Canoeing at the 2018 Summer Youth Olympics – Girls' C1 slalom

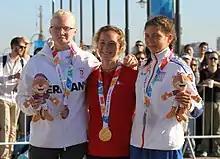
Girls' C1 slalom Victory ceremony: Lewandowski - Delassus - Luknárová

These are the results for the girls' C1 slalom event at the 2018 Summer Youth Olympics.